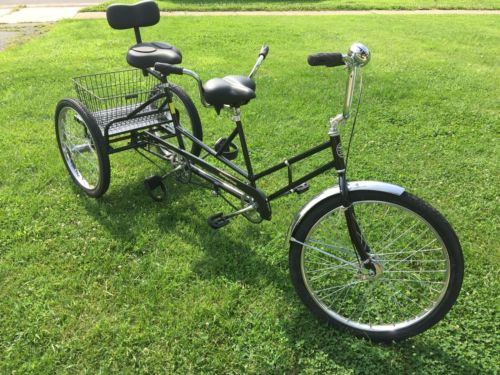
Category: bicycle